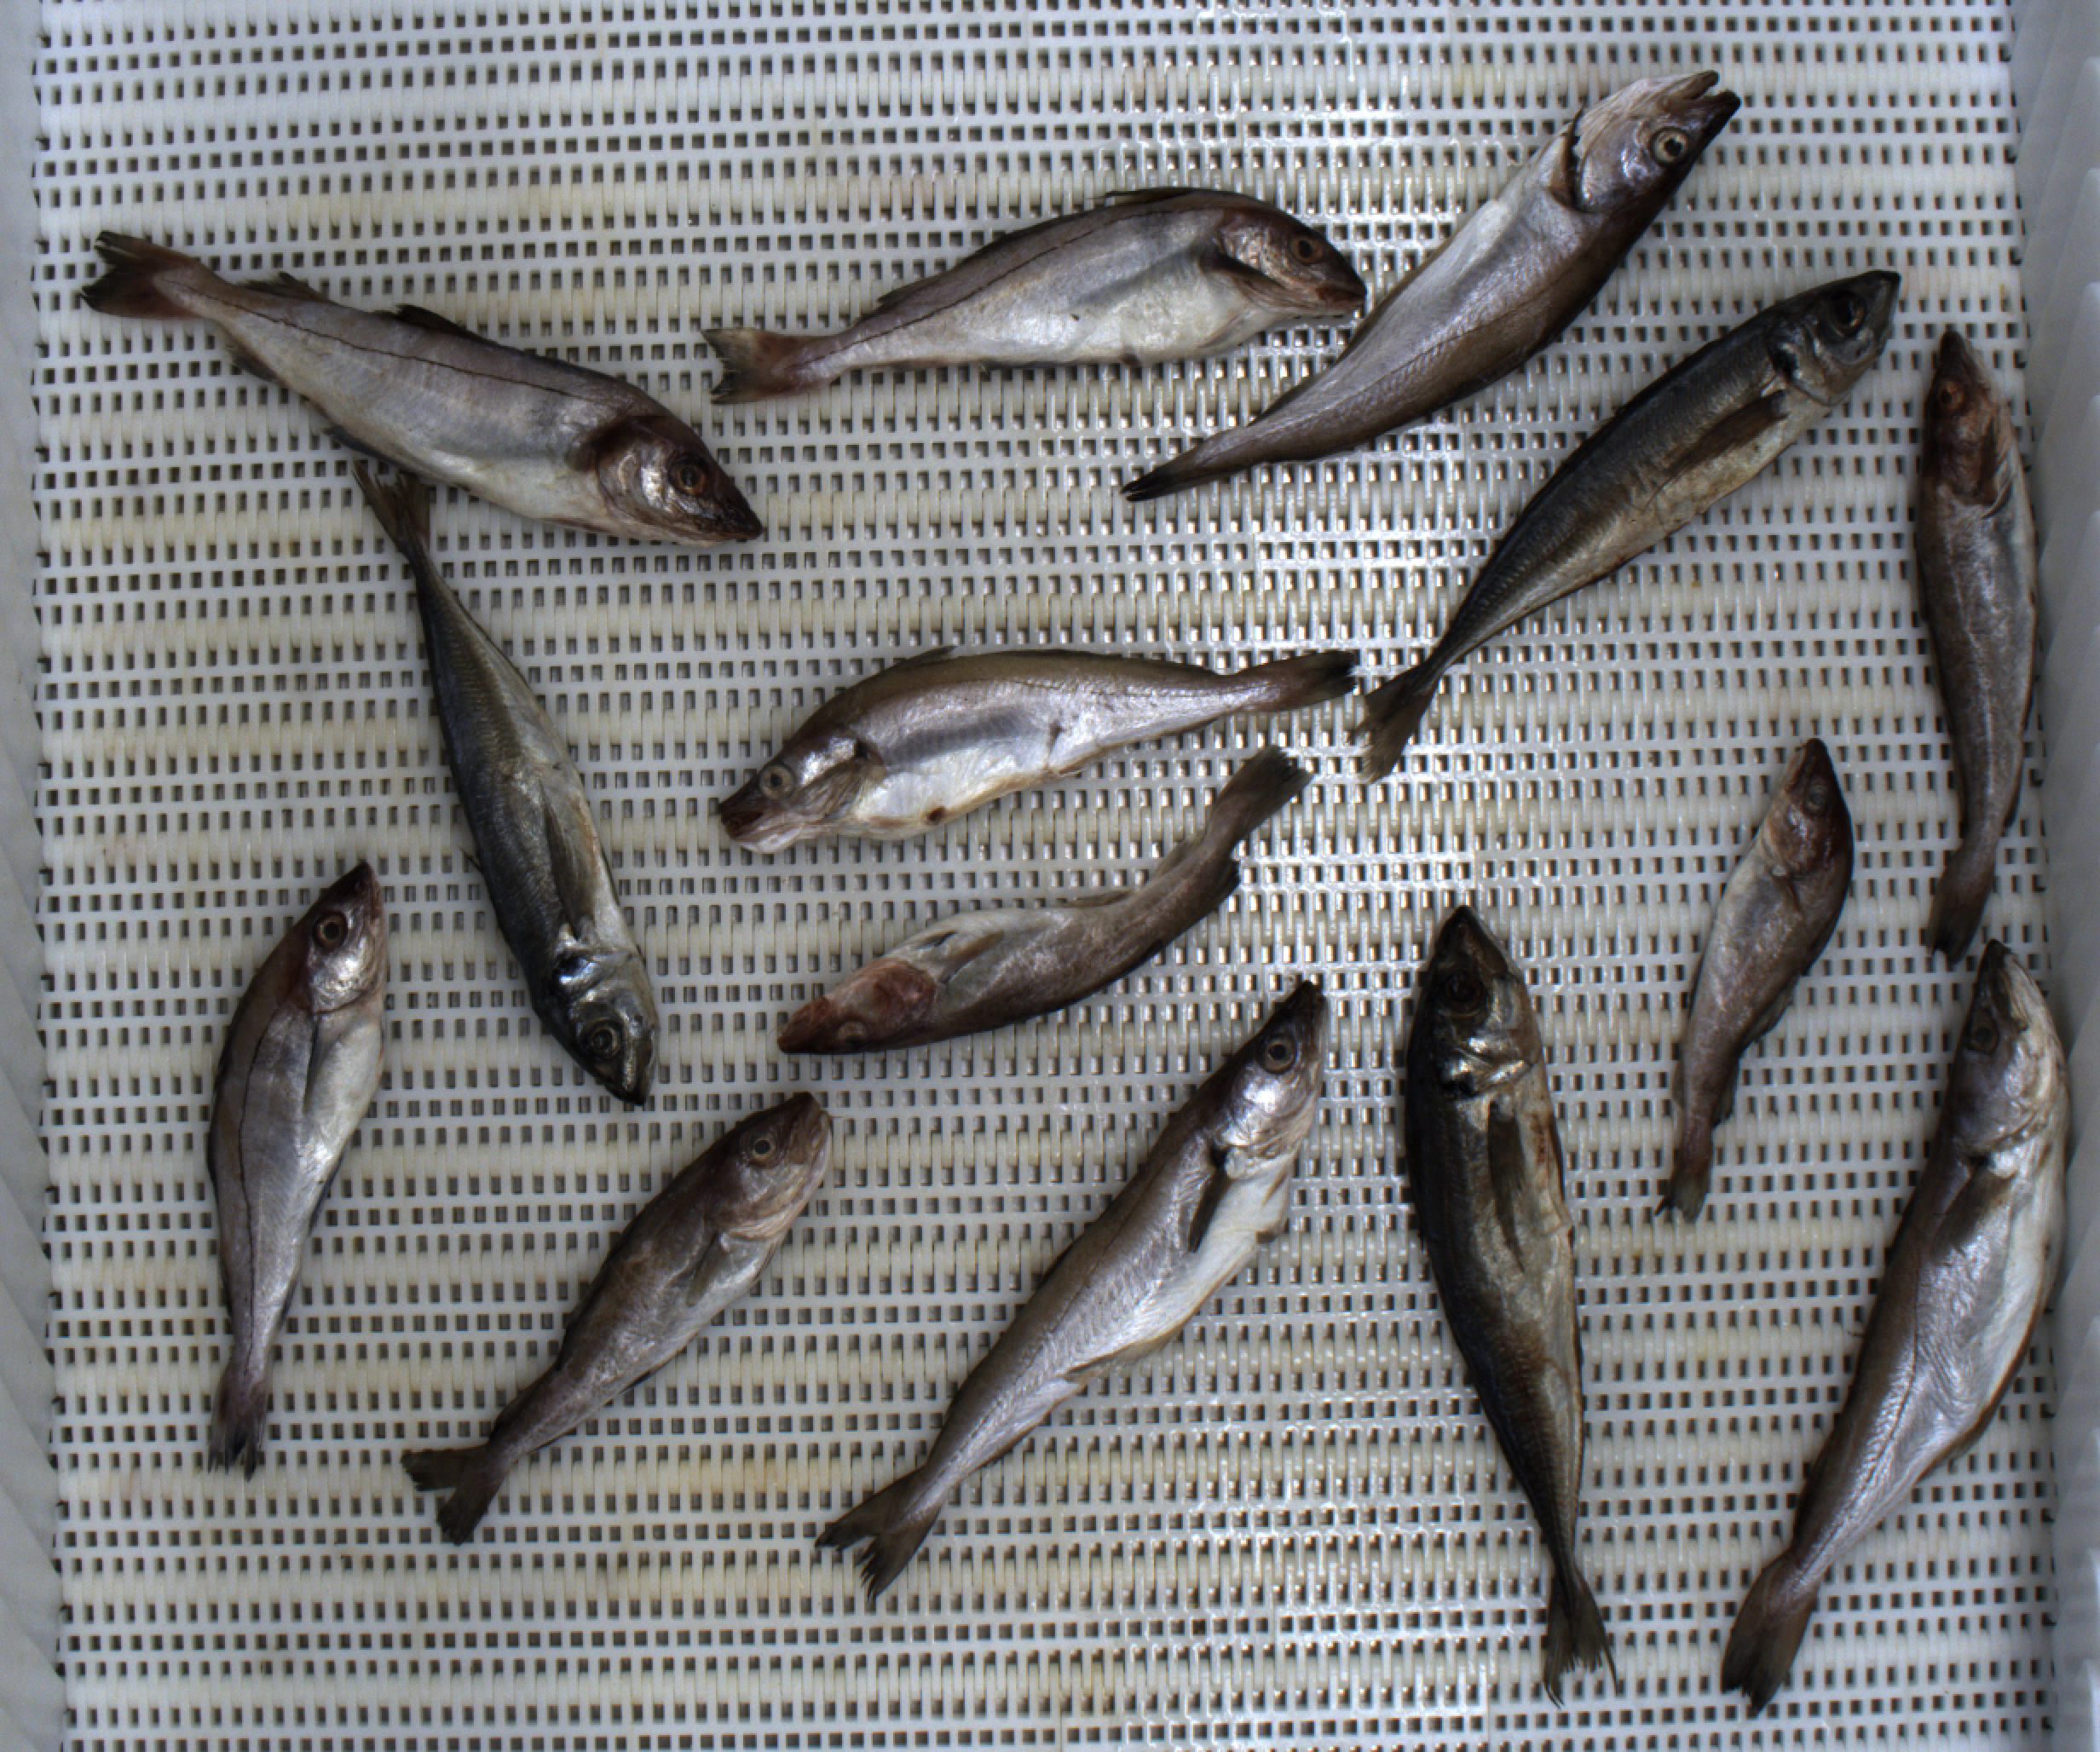
Total fish: 14
Cod: 4
Haddock: 3
Whiting: 4
Hake: 0
Horse mackerel: 3
Saithe: 0
Other: 0